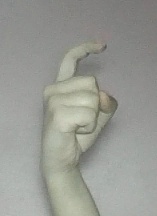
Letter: ra